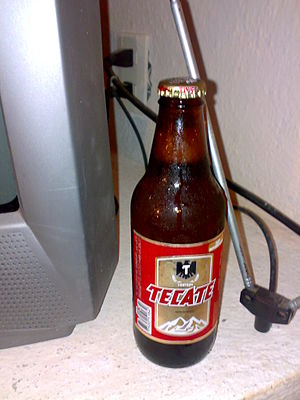
Tecate (by)
Det mexicanske ølmærke Tecate
Tecate er en by i den mexicanske delstat Baja California. byen er administrativt centrum for kommunen Tecate, og det indg¨r som en del af Tijuanas storbyområde. der bor omtrent 66 000 indbyggere i byen, som er kendt for sit øl, Tecate, som er meget populært i Mexico og i de sydlige delstater i USA.